Ashland, Oregon

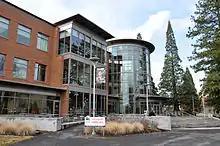
Hannon Library at Southern Oregon University

In 1887, Portland, Oregon, and San Francisco, California, were joined by rail at Ashland. Until 1926, when most rail service began taking a different route (east through Klamath Falls to avoid the steep grade through the Siskiyou Mountains), Ashland thrived on rail trade of local products, including pears, peaches, and apples.